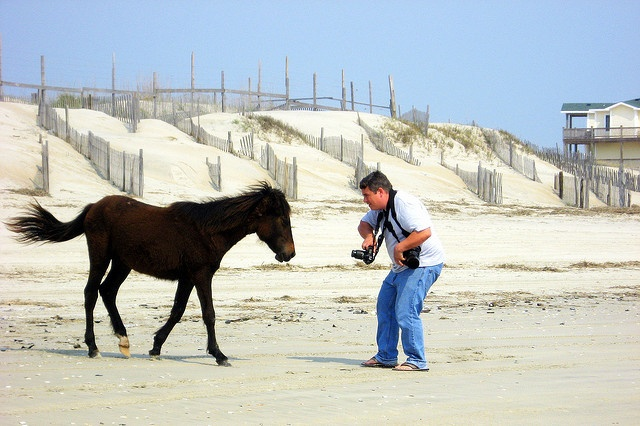
A man with a camera and a small horse.
The horse is approaching a man wearing a camera.
a small horse next to a person with a camera
A man on a beach with cameras ans a small black horse.
A man standing next to a small brown horse on sand.